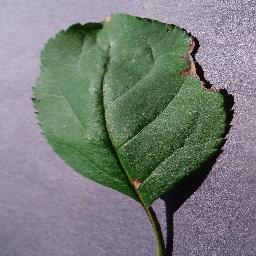
Label: Apple___Black_rot